Sky position (RA, Dec in degrees): 242.375, 25.639
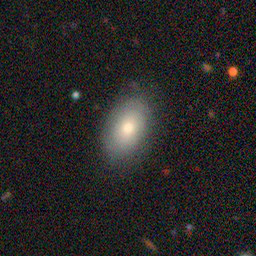
Galaxy morphology: In-between Round Smooth Galaxies